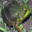
Label: frog